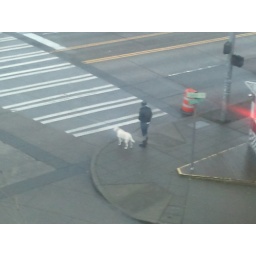
The yellow dog who walks by my office